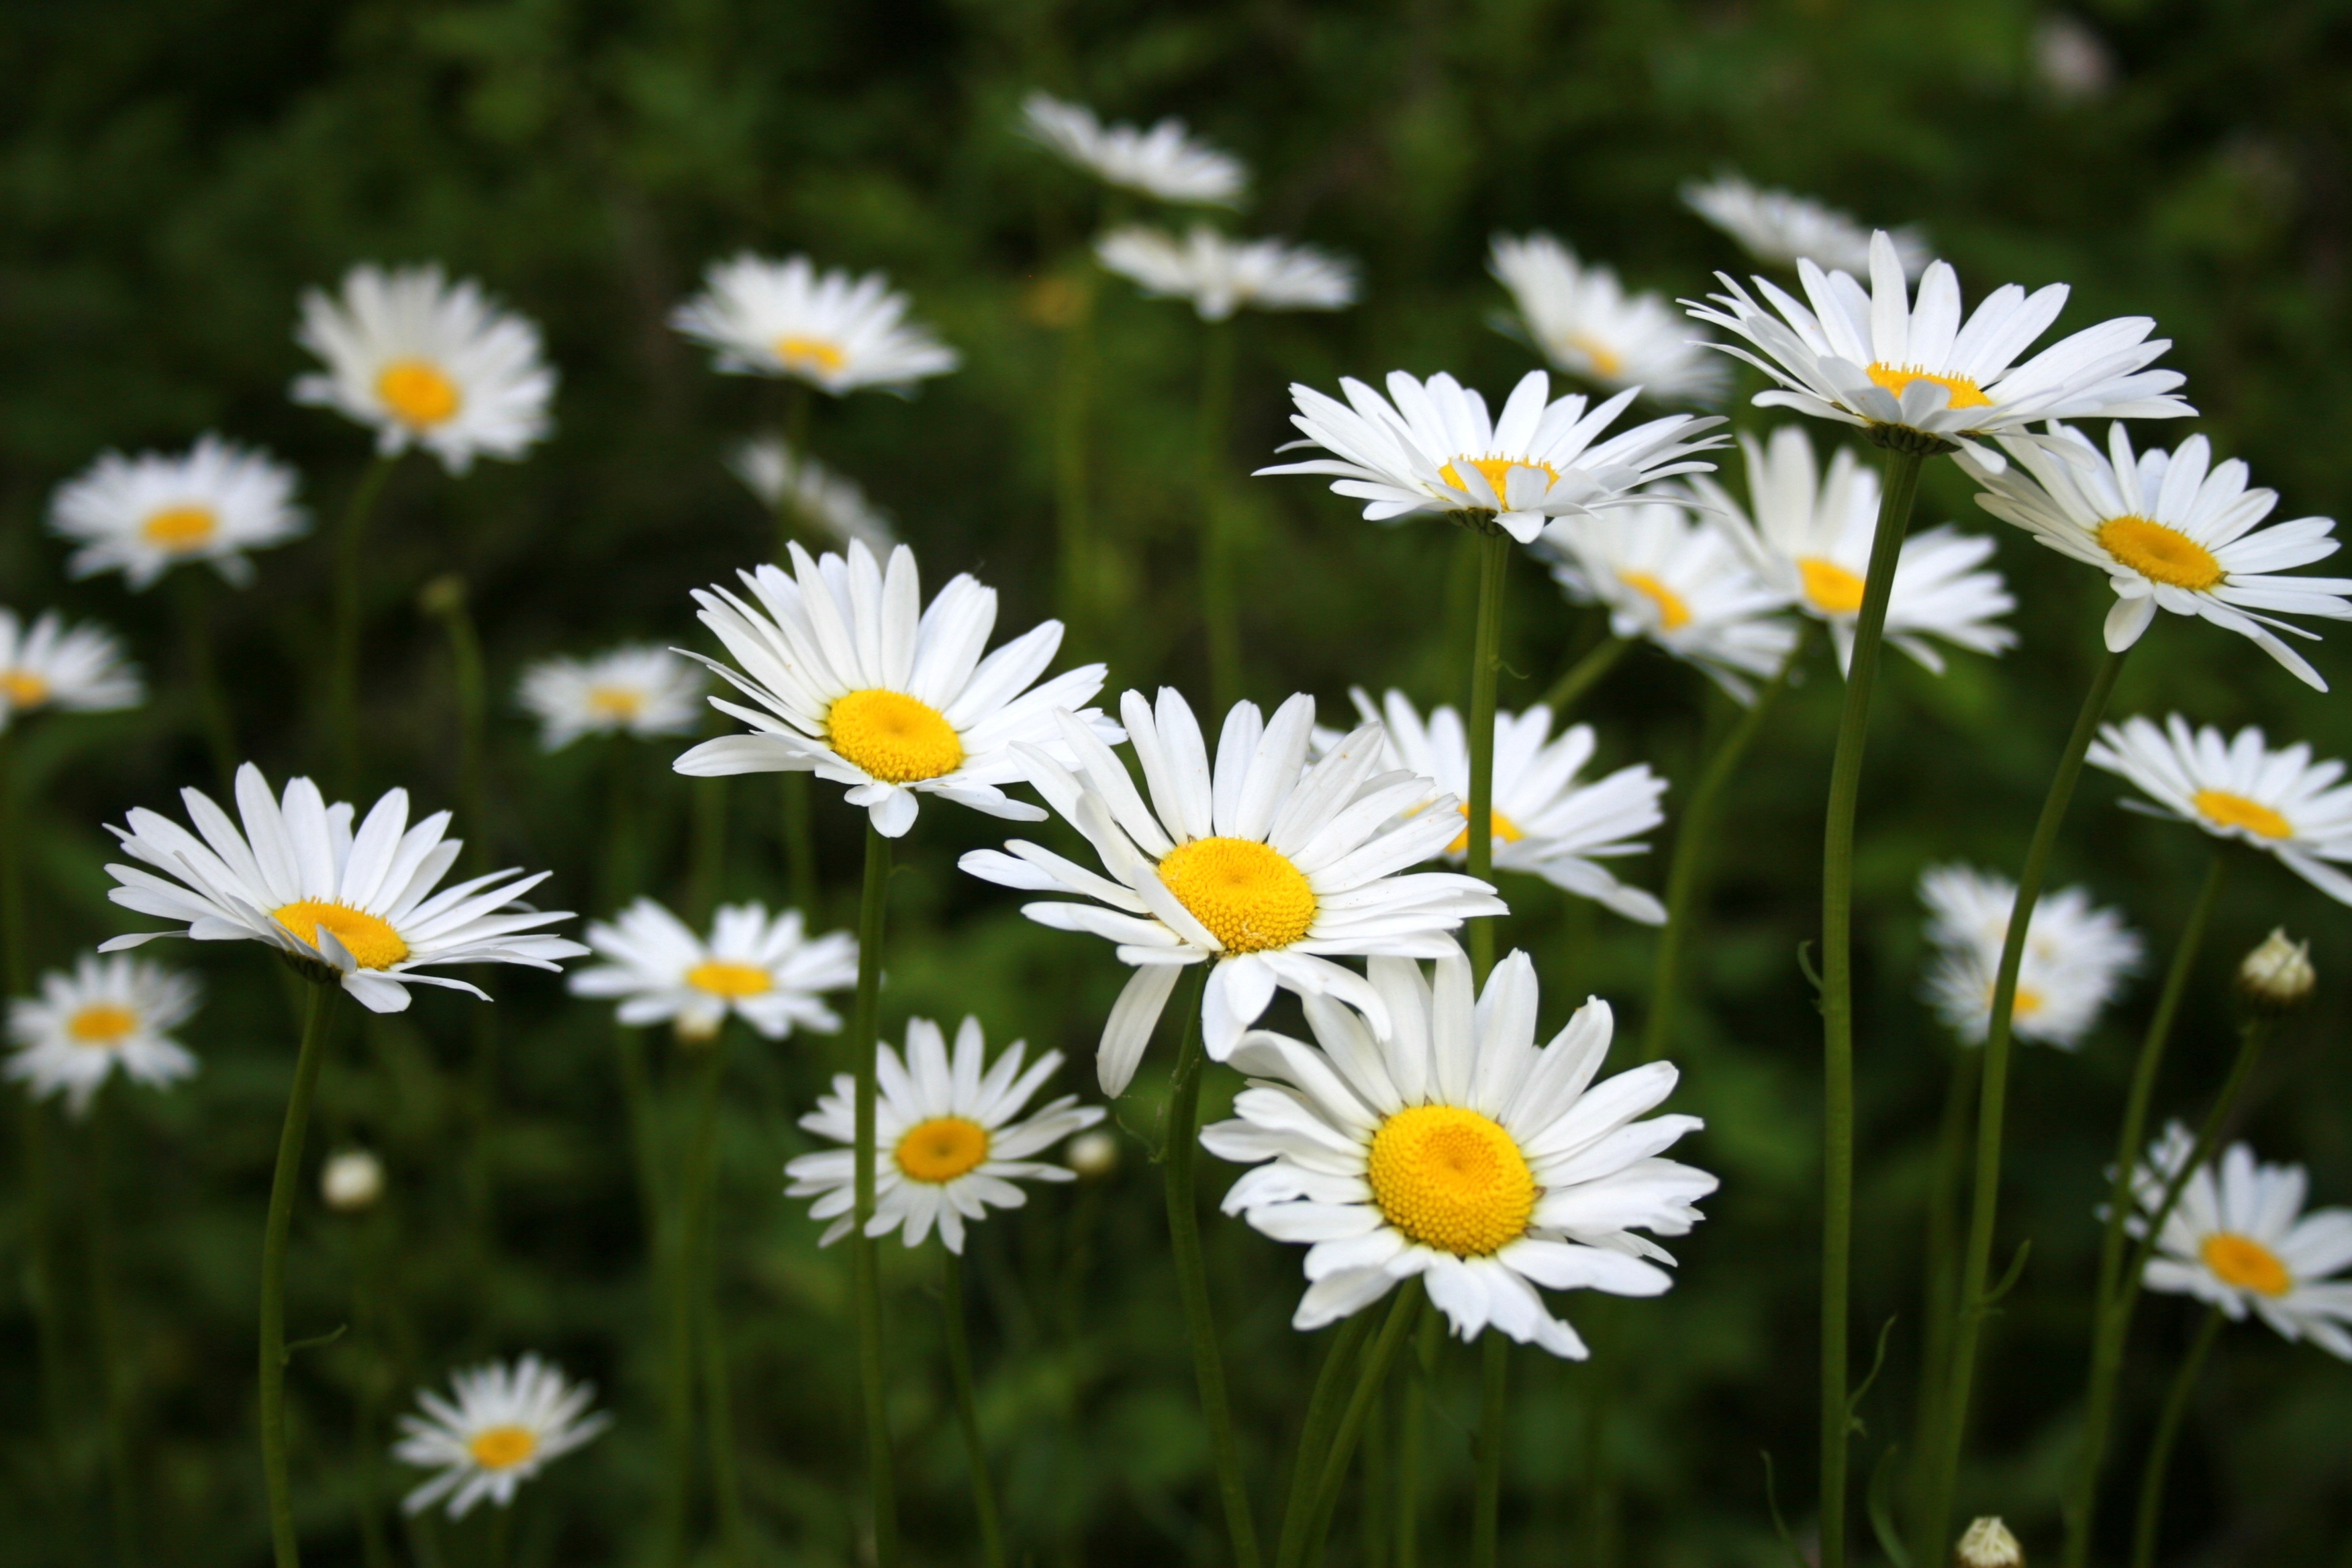
nature, grass, plant, field, meadow, flower, petal, summer, floral, daisy, herb, park, botany, flora, wildflower, daisies, macro photography, flowering plant, daisy family, oxeye daisy, annual plant, land plant, chamaemelum nobile, marguerite daisy, garden cosmos